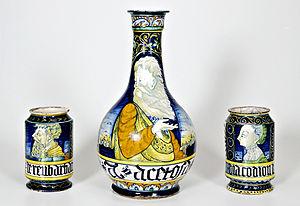
L’albarelle était la forme la plus répandue des pots de pharmacie. Vase en majolique, souvent de forme cylindrique, il était conçu à l'origine pour contenir épices et confitures puis servit à conserver drogues solides, onguents et plantes médicinales séchées des apothicaires. Il est aussi appelé « cornet de pharmacie » lorsqu'il prenait cette forme caractéristique. Le mot albarelle est tiré de l'italien albarello. Ce vase élevé se distingue du pilulier, du « pot à onguent » - appelé aussi « pot à canon » qui contient onguent, baume, rob ou électuaire plus petit, de la chevrette, vase oblong avec une poignée et un bec saillant qui contient des sirops, de la jarre qui conserve eaux distillées, huiles douces et sirops, et du « pot de monstre ».